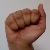
The image shows a hand gesture representing the letter 'A' in Indian Sign Language.